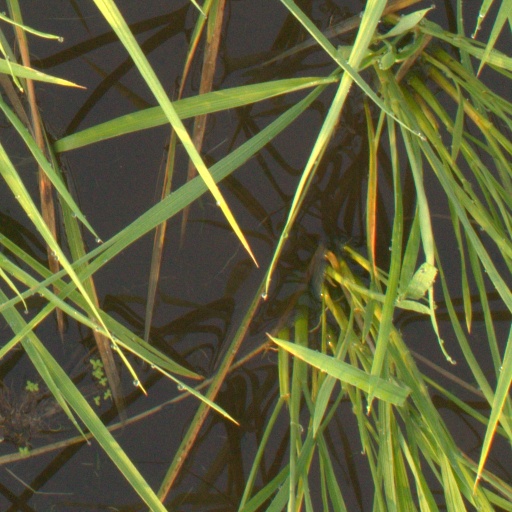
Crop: rice